Memorial Ceremony for the War Dead

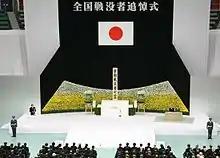
The "National Memorial Service for War Dead", at the indoor arena of the Nippon Budokan, Chiyoda ward, Tokyo, August 15, 2008

By decision of the Third Yoshida Cabinet (Prime Minister Shigeru Yoshida), on 2 May 1952 the Emperor Shōwa and Empress Kōjun of Japan held a memorial service for war dead in Shinjuku Gyoen. The next such service was held on March 28, 1959. In 1963 the date was moved to August 15, the day the had aired in 1945.